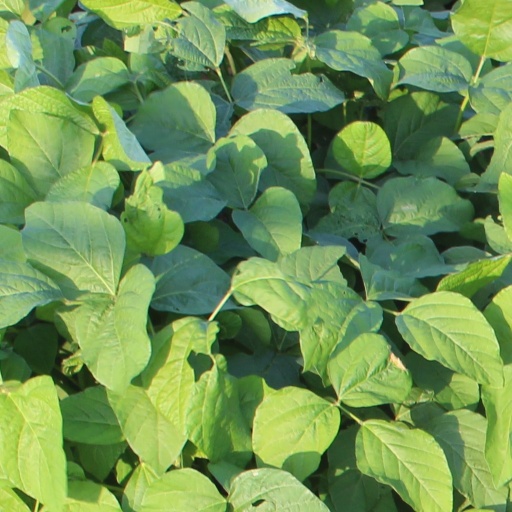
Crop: soybean